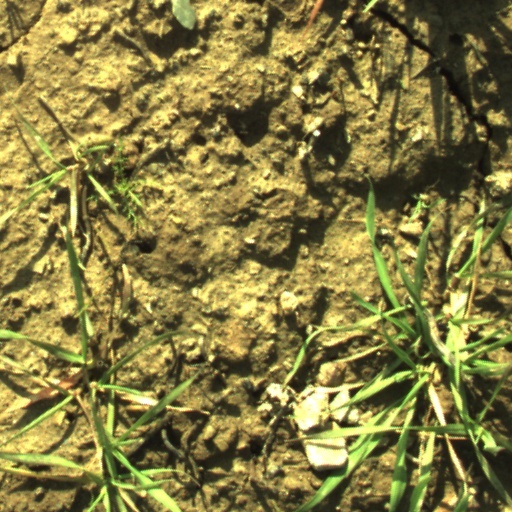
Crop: wheat